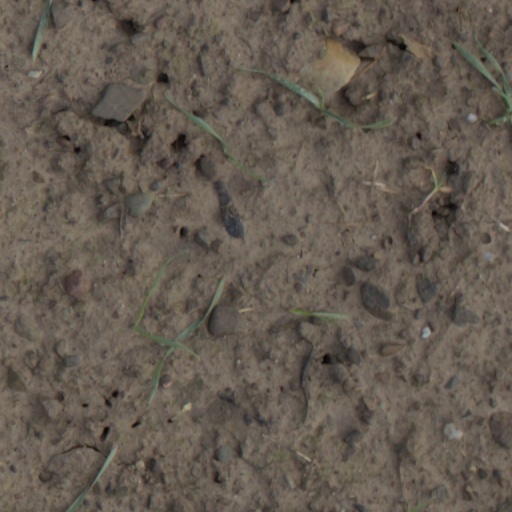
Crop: wheat